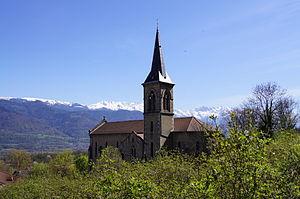
Saint-Vincent-de-Mercuze est une commune française située dans le département de l'Isère en région Auvergne-Rhône-Alpes. Ville fleurie : 1 fleur.